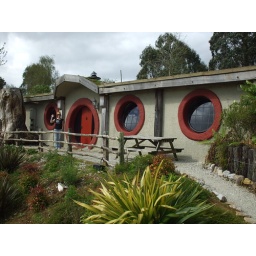
We spent a night in a hobbit house hotel before the black water rafting in Waitomo